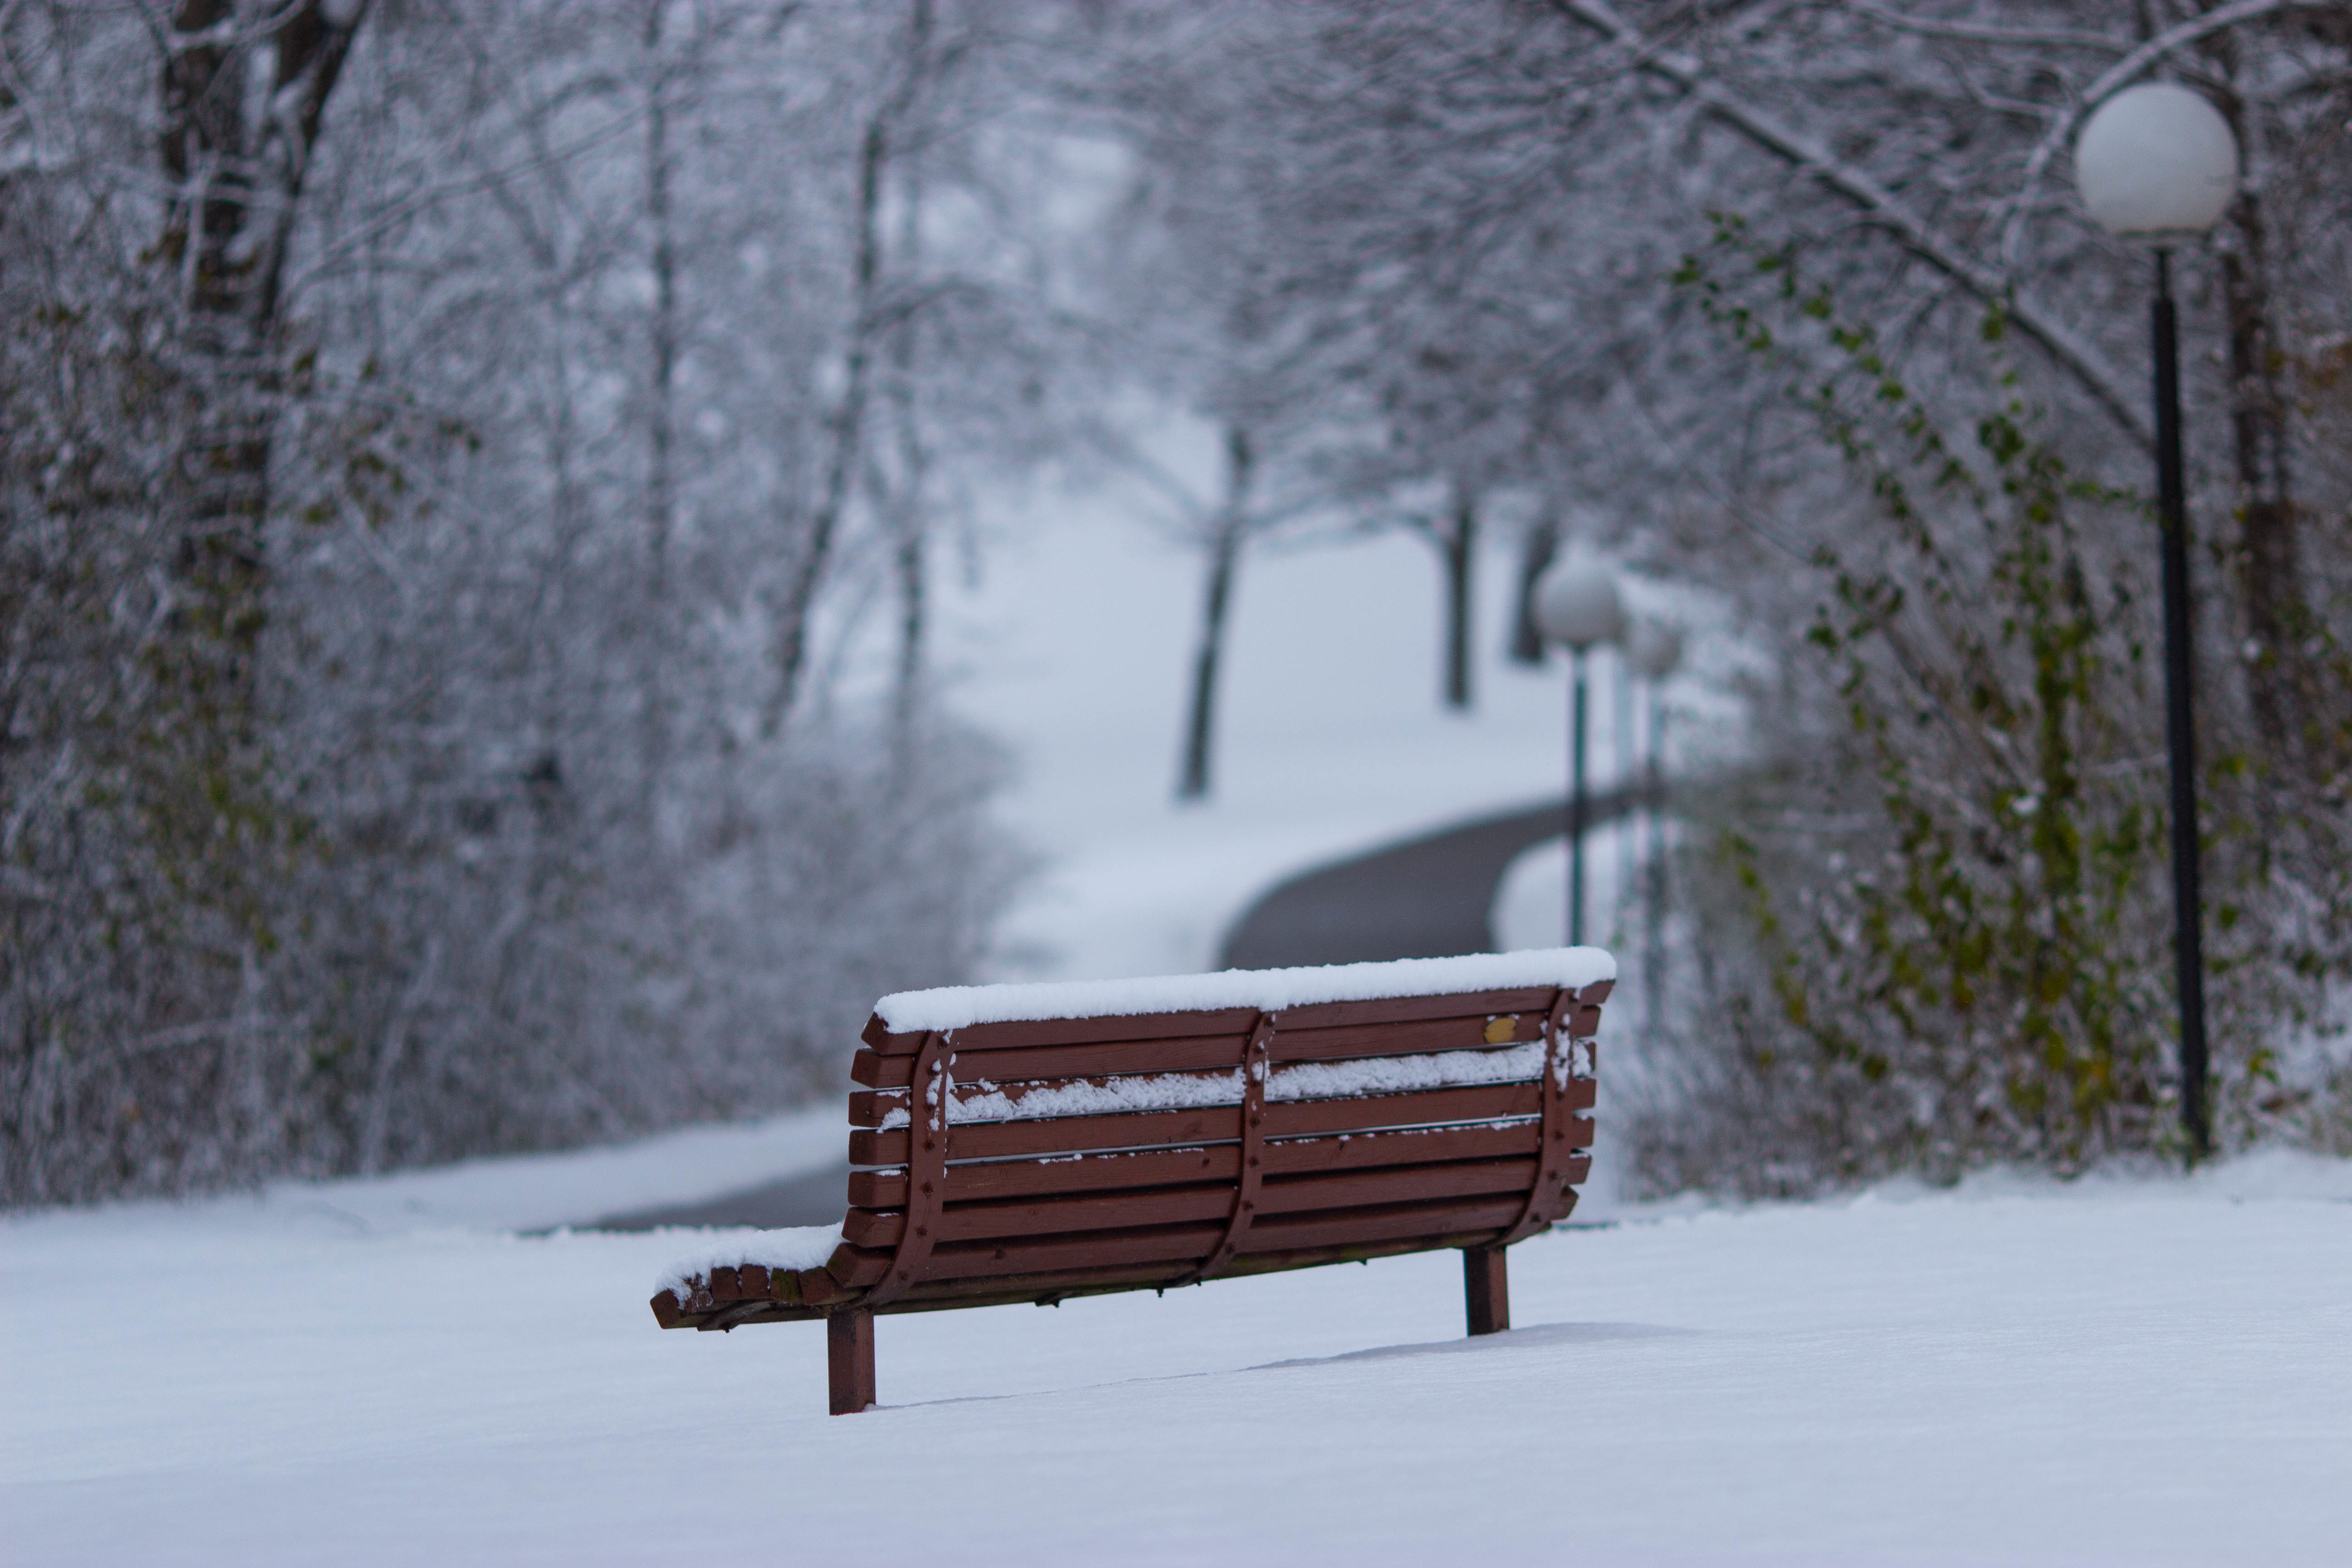
tree, snow, winter, morning, frost, ice, weather, season, blizzard, freezing, winter storm